Tom Reamy

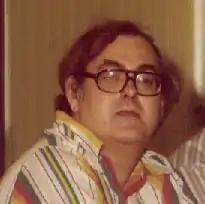
Tom Reamy in the mid-1970s

Tom Reamy (January 23, 1935 – November 4, 1977) was an American science fiction and fantasy author, and a key figure in 1960s and 1970s science fiction fandom. He died at age 42 prior to the publication of his first novel; his work is primarily dark fantasy.